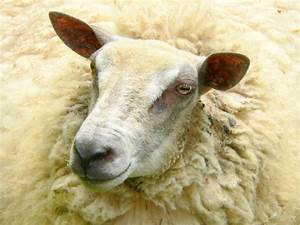
Label: pecora